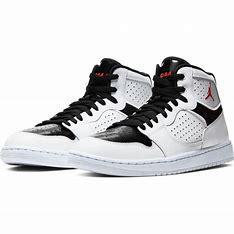
Brand: Jordan
Model: Access